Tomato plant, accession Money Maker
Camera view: horizontal (90 deg, fisheye); turntable rotation: 210 degrees
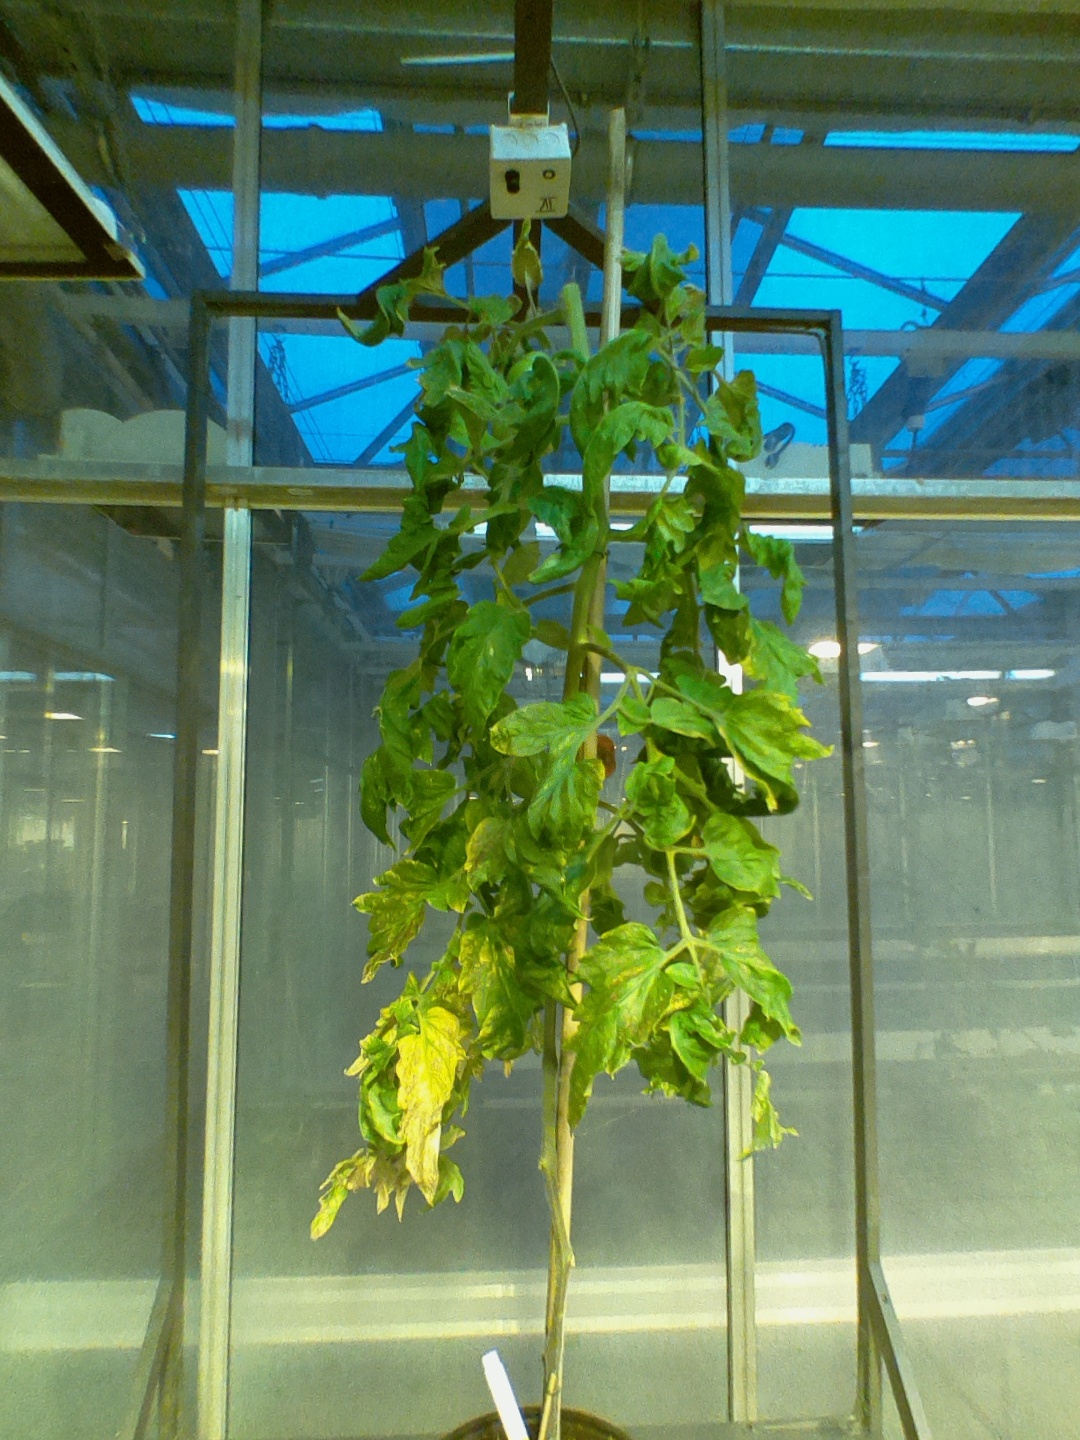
BBCH growth stage 80: fruits start showing typical ripe color (orange -> red)